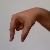
The image shows a hand gesture representing the letter 'Q' in Indian Sign Language.